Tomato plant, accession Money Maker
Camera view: bottom (45 deg); turntable rotation: 330 degrees
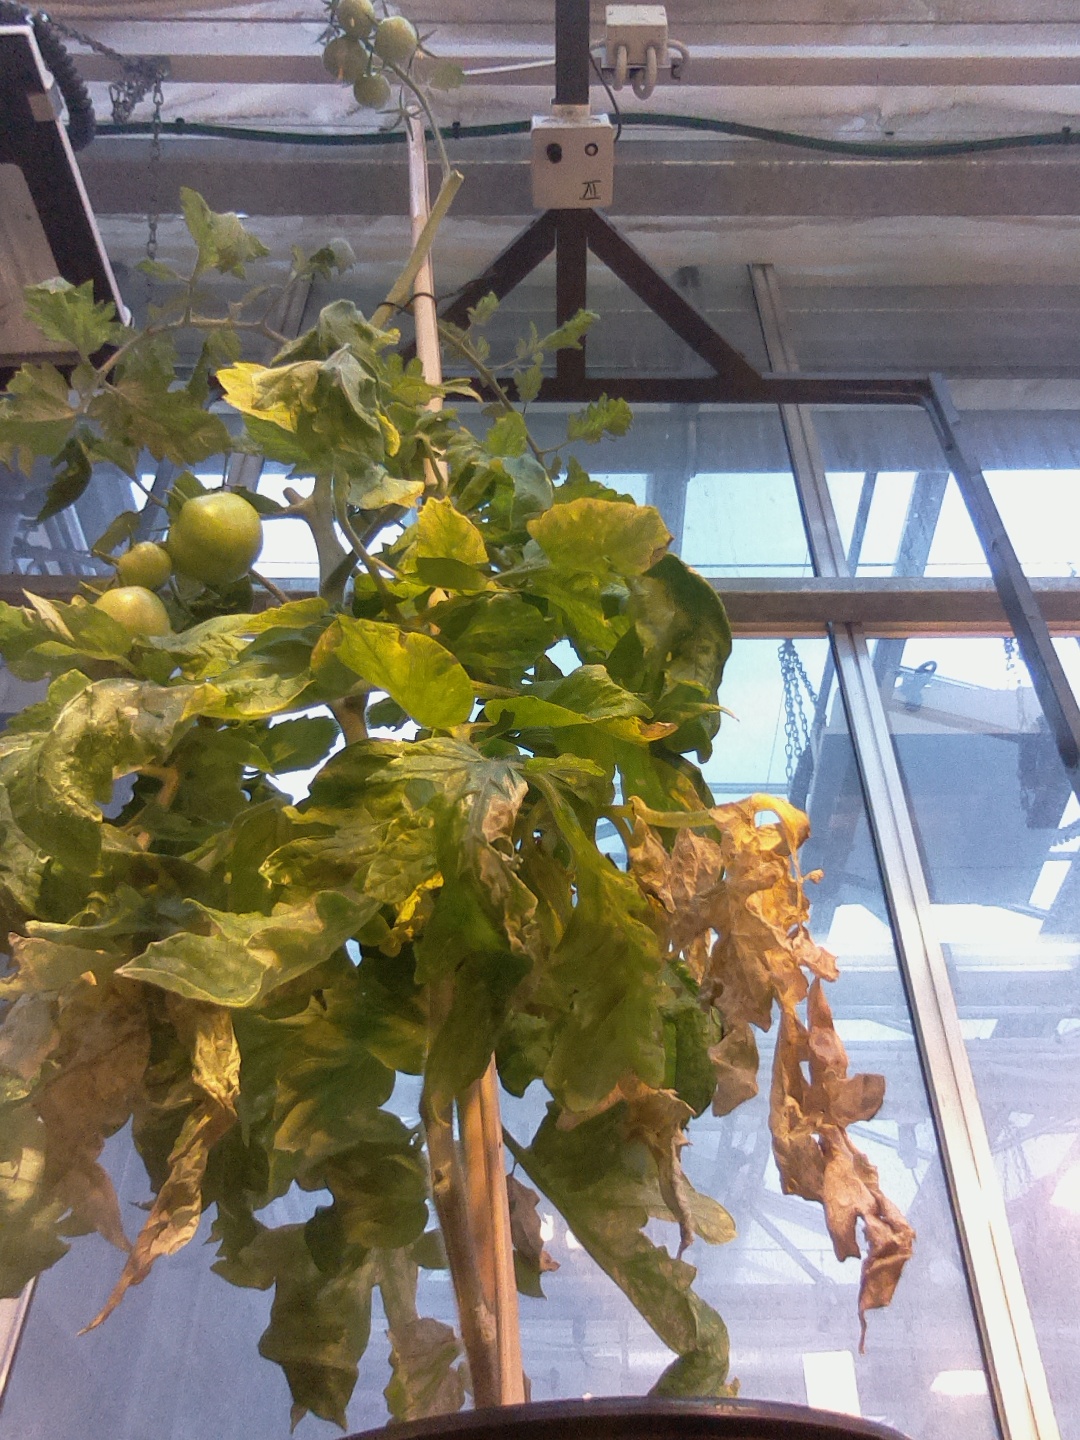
BBCH growth stage 79: 90% -100% of final fruit size